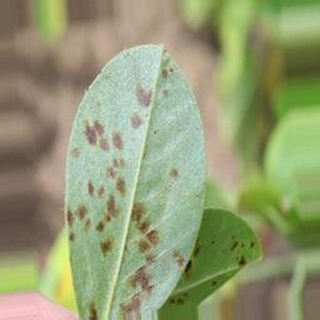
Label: groundnut_rust